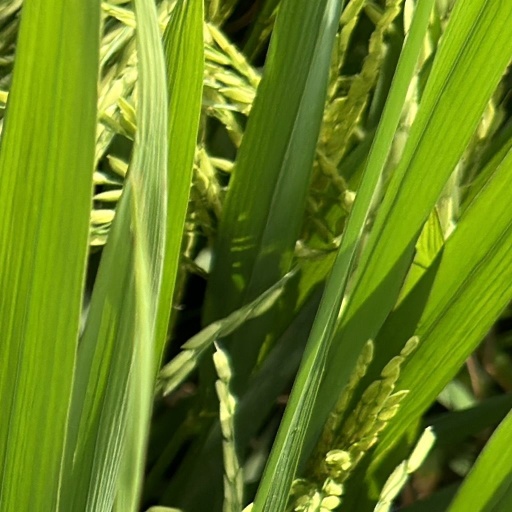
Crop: rice